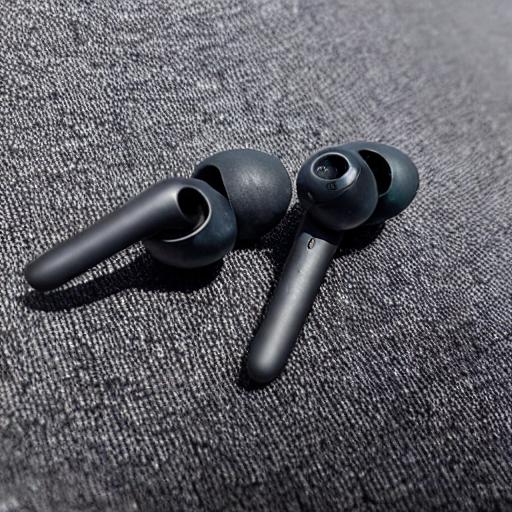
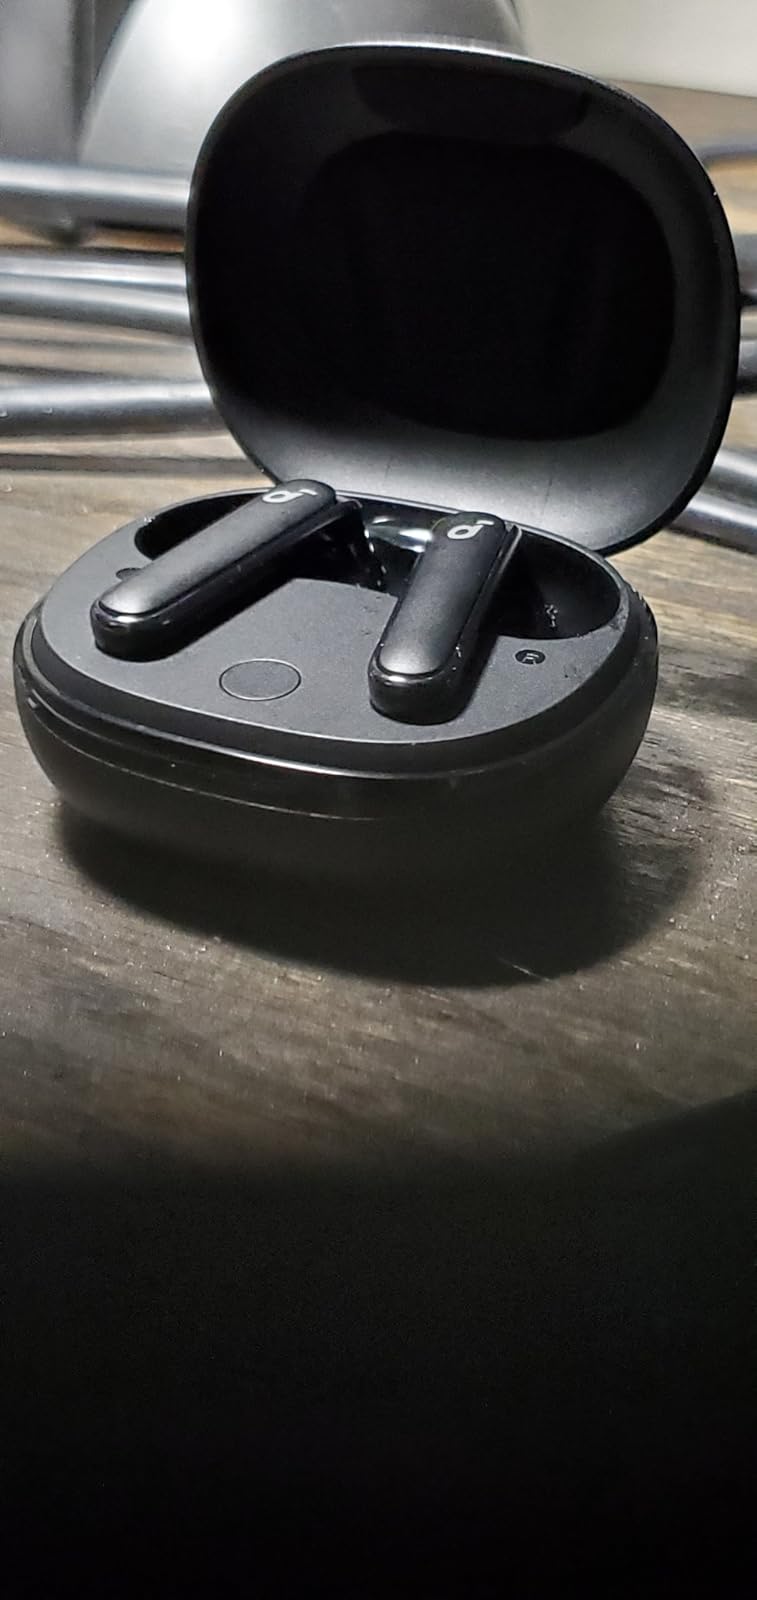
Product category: earbuds
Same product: no